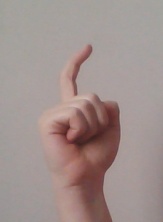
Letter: ra